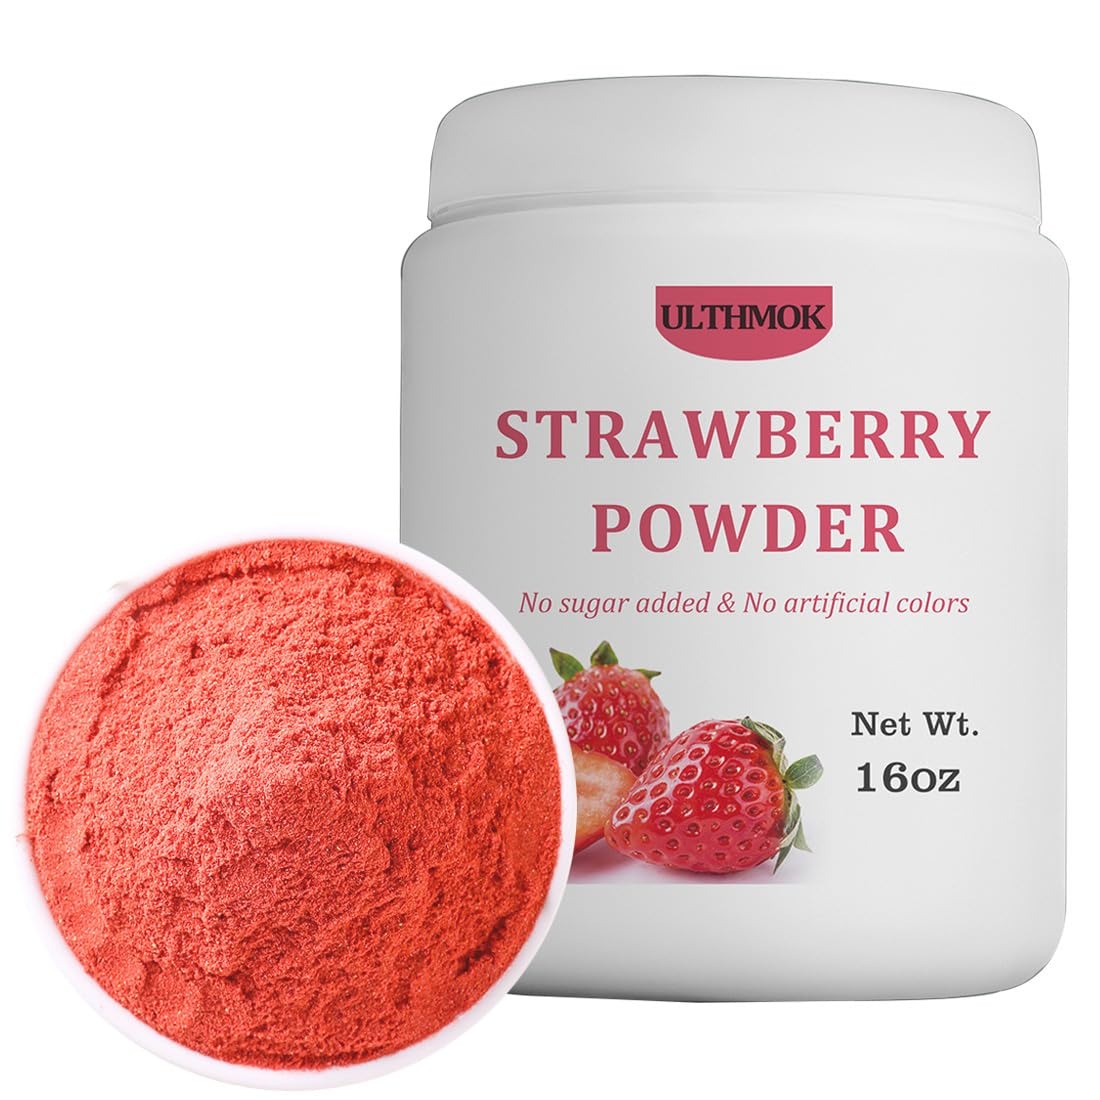
Item Name: Premium Freeze Dried Strawberry Powder 1LB /453g, 1 Ingredient,No Sugar Added,100% Natural Strawberry Powder for Baking,No Additives.
Bullet Point 1: They are picked in mid-March, when the strawberries are fully ripe and their nutritional value is at its highest.
Bullet Point 2: Strawberries are grown on natural farms and no chemicals are used throughout their growth.
Bullet Point 3: Strawberry powder 100% freeze dried without additives, preservatives, artificial colors, 100% natural.
Bullet Point 4: Freeze dried strawberry powder is nutritious and delicious. It can be added to food and drinks to add the unique flavor of strawberries. It can also be sprinkled on cakes and ice cream to make it more beautiful.
Bullet Point 5: Perfect after-sale service, we have confidence in our products, if you have any dissatisfaction after receiving our Freeze dried strawberry powder,please contact us via Amazon mail, we guarantee you a refund or Reissue service, 100% solve the problem for you.
Value: 16.0
Unit: Ounce

Price: 25.95